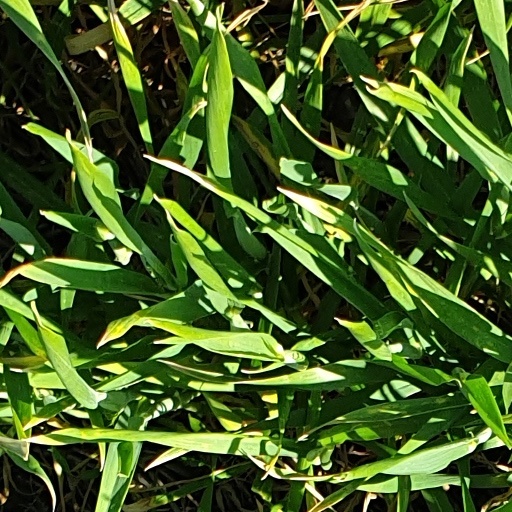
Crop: wheat